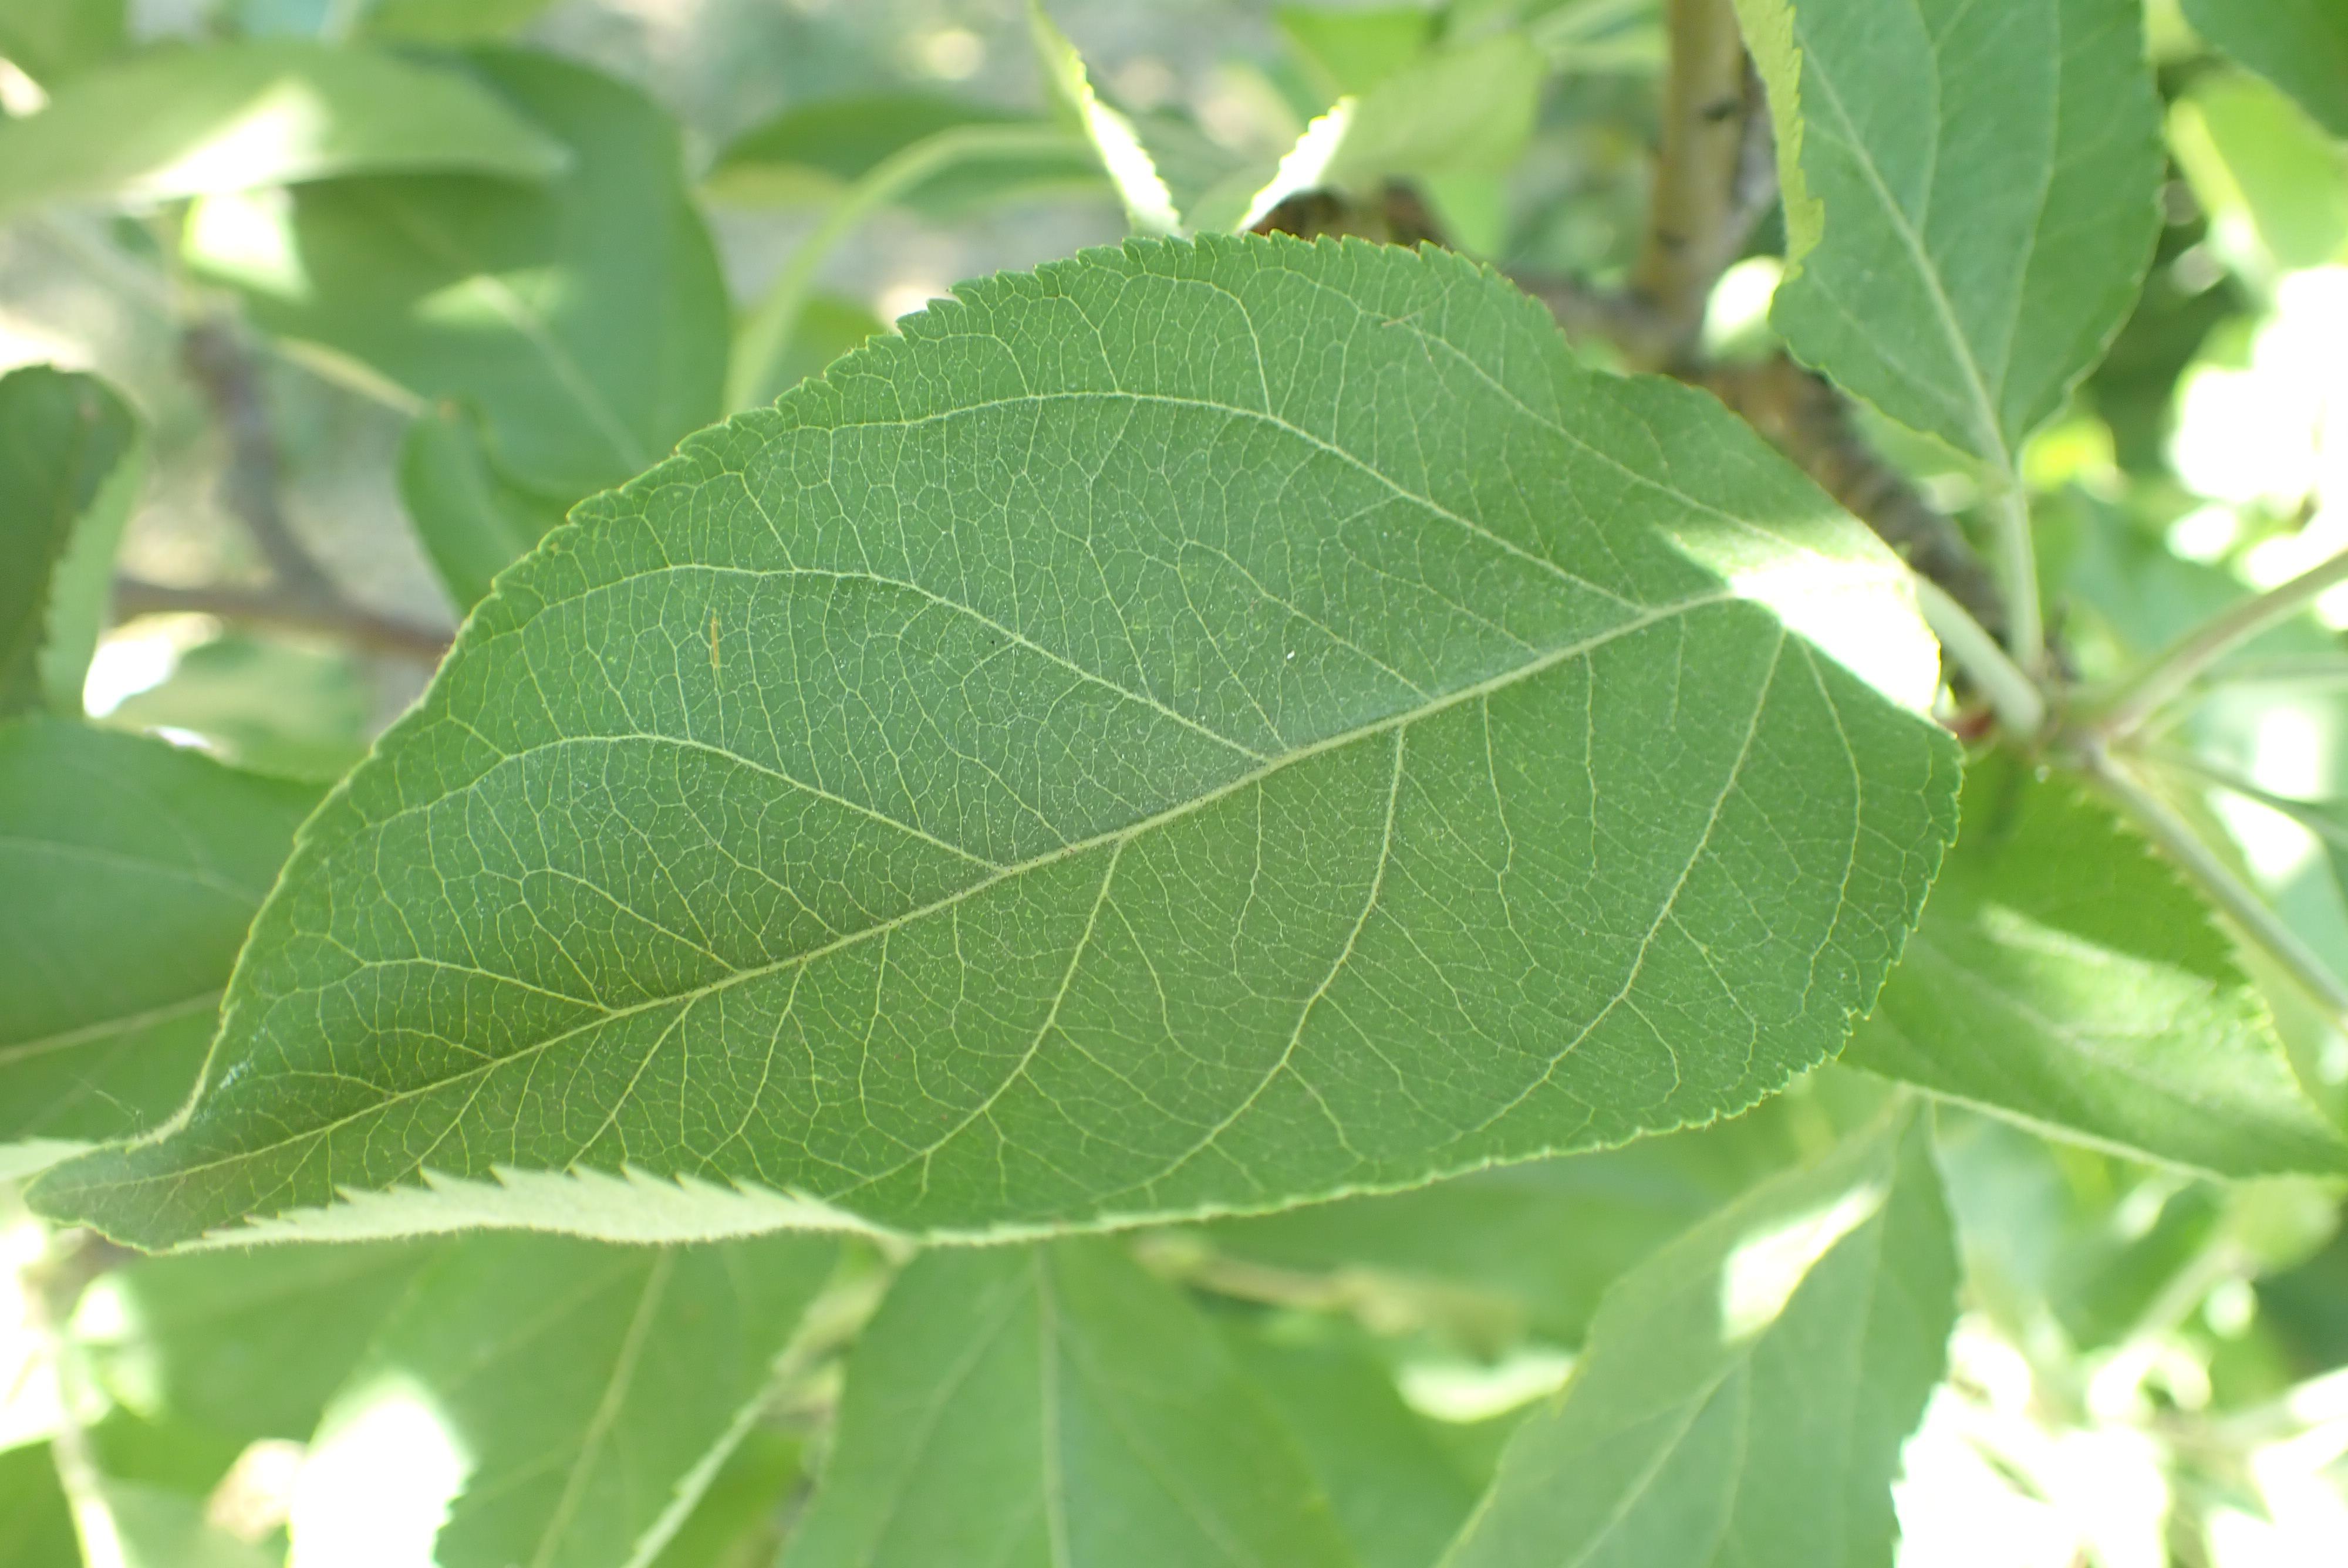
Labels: healthy